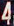
Number: 4